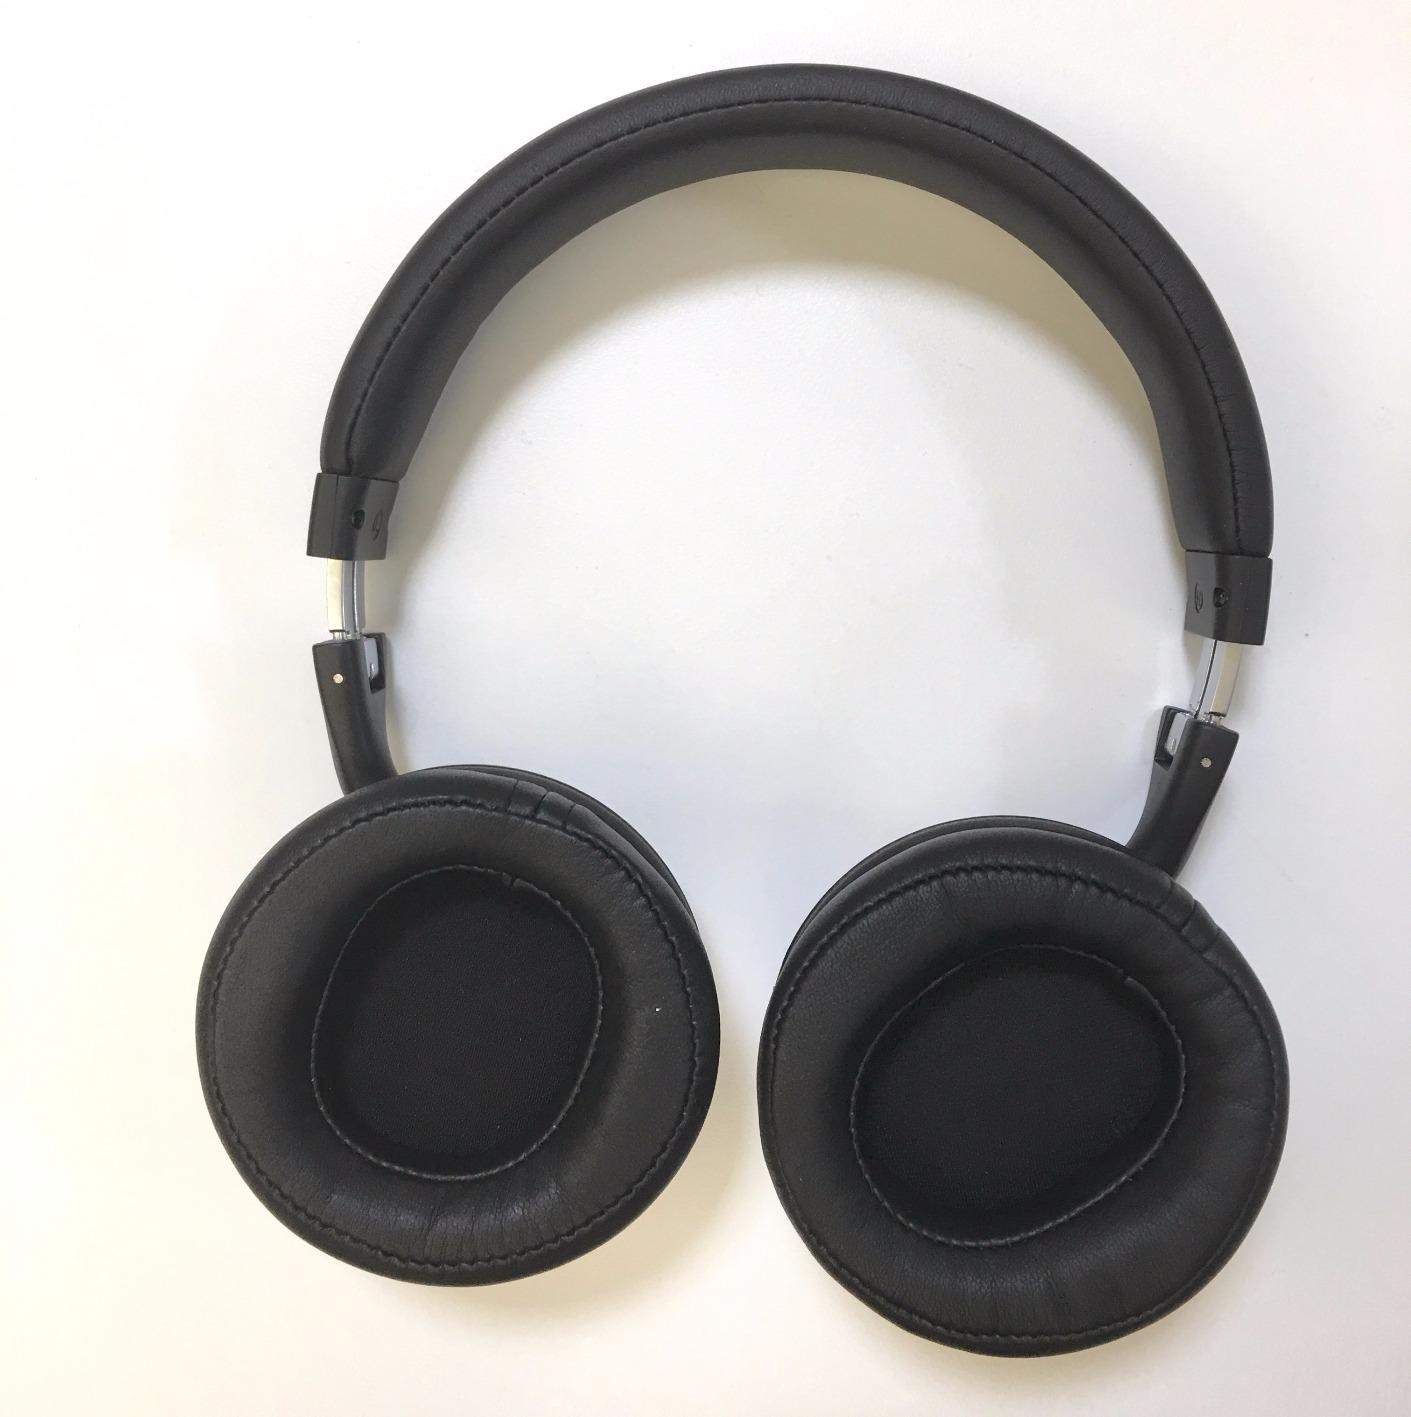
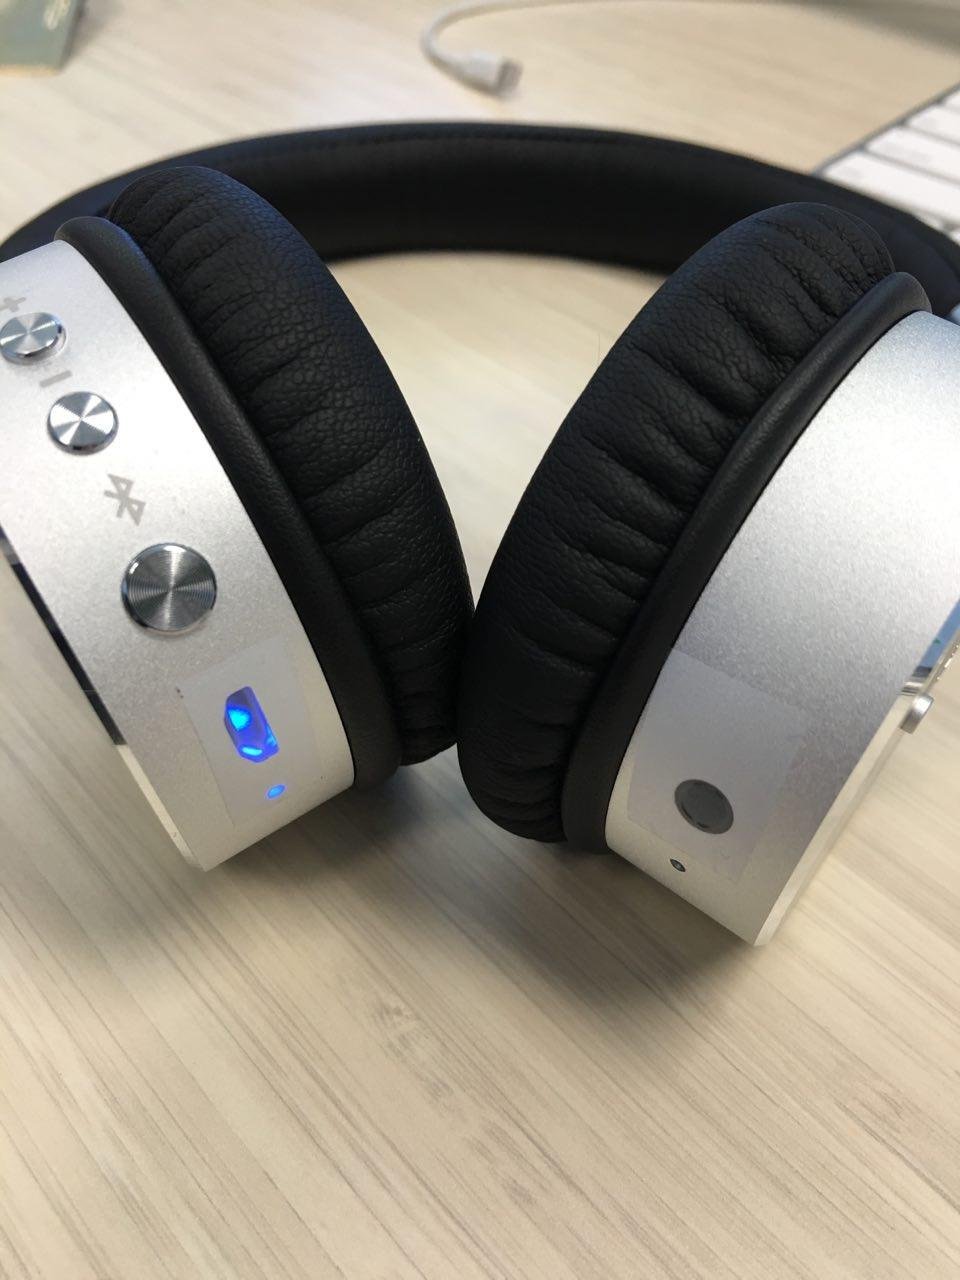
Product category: headphones
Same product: no